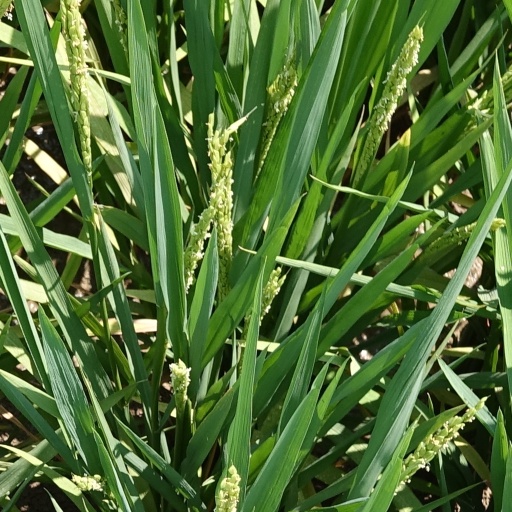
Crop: rice